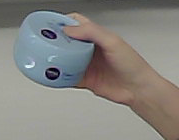
Product: nivea_baby